Kaarst Mitte/Holzbüttgen station

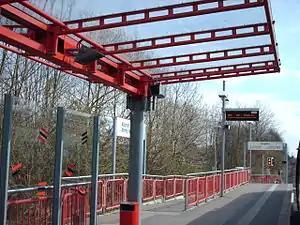

Kaarst Mitte/Holzbüttgen is a Rhine-Ruhr S-Bahn station in the town of Kaarst in the German state of North Rhine-Westphalia. It was opened as "Kaarst Erftstr" between 1985 and 1987 on the remaining part of the Neuss–Viersen railway, which was opened by the Rhenish Railway Company on 15 November 1877. It was given its current name on 26 September 1999.